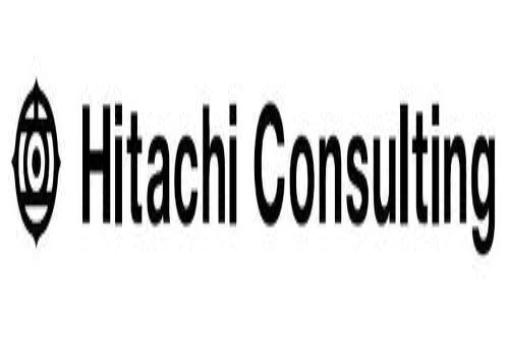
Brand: Hitachi
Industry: Leisure